Military career of Stonewall Jackson

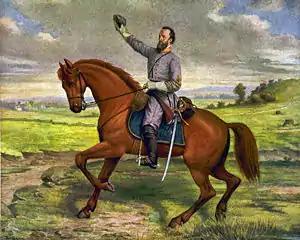
Jackson and Sorrel, painting by David Bendann.

Stonewall Jackson’s military career consists of a combination of various brevet, temporary, and permanent appointments in no less than five different military organizations.